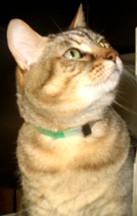
Label: cat